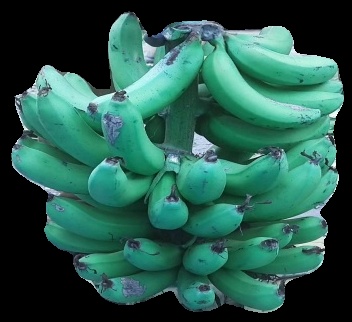
Variety: pachbale
Grade: grade3